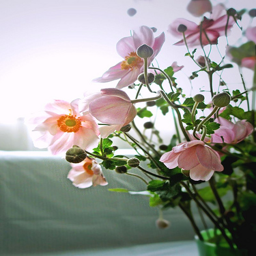
A vase filled with pink and green flowers on a table.
Plant branch with delicate pink flowers in a vase
Pink flowers and greenery are arranged in a vase.
Beautiful pink flowers are in bloom with the unopened flowers.
an image of pink flowers on green branches